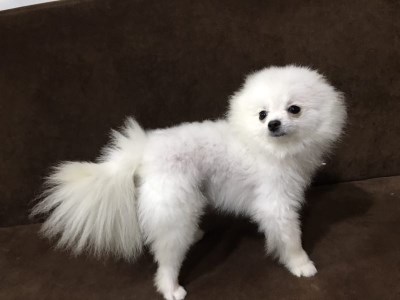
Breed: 1936-n000005-Pomeranian